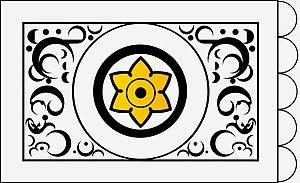
1st ever recorded flag on moroccan territories. Came from the Almoravides tribe with symbols on it as Half Moons and in the center, what seem to be a Narcissus Jonquilla Flower
Les Almoravides sont une dynastie berbère sanhajienne, qui constitue du XIᵉ siècle au XIIᵉ siècle une confédération de tribus puis un empire englobant le Maroc, la Mauritanie, l'Ouest de Algérie ainsi qu'une partie de la péninsule Ibérique et du Mali.
Le drapeau du Maroc est un drapeau servant d'emblème au Royaume du Maroc à partir de 1915, trois ans après le début du protectorat français au Maroc. Il est rouge frappé d'une étoile verte à cinq branches.